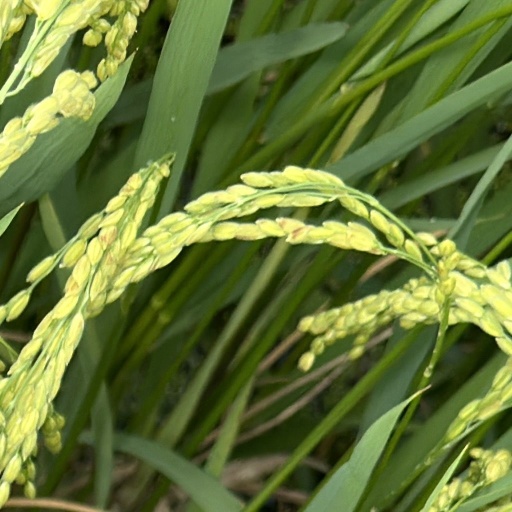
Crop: rice